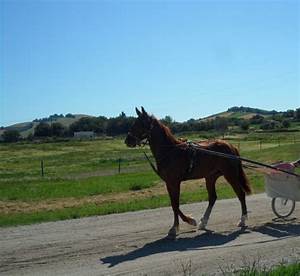
Label: horse